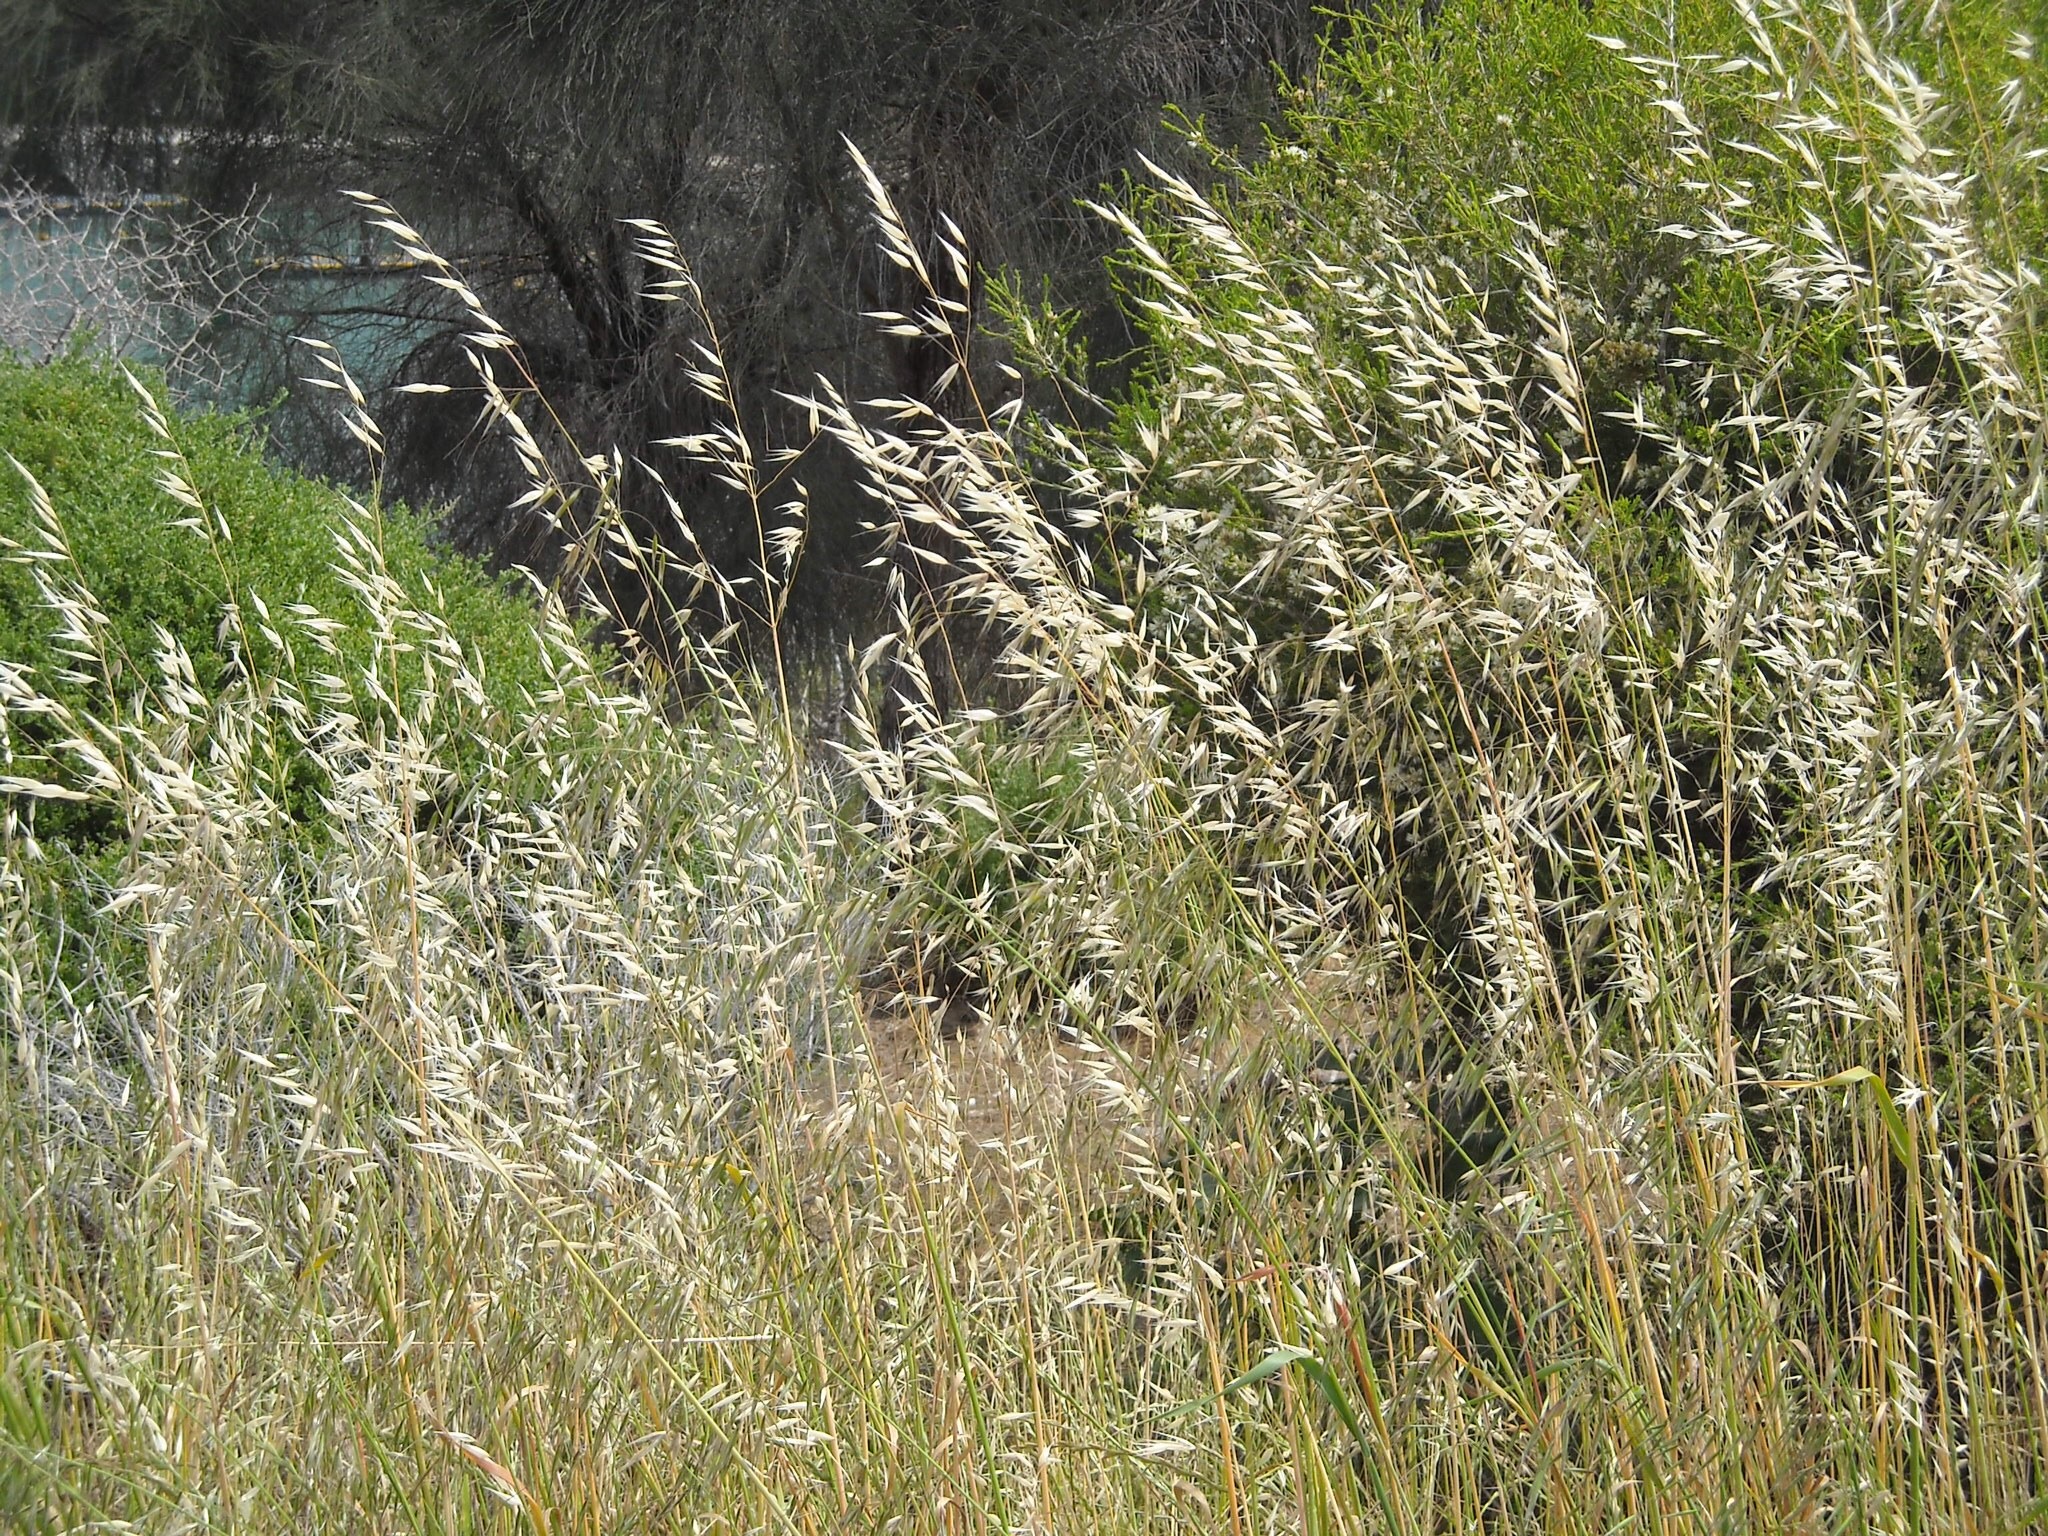
tree, nature, grass, plant, field, meadow, wheat, prairie, wildlife, flora, fauna, plants, cereal, grassland, shrub, wetland, habitat, ecosystem, grasses, sway, grass family, phragmites